Answer in natural language. Considering the relative positions, where is Window (highlighted by a red box) with respect to island countertop with black color (highlighted by a blue box)? Choose between the following options: right or left
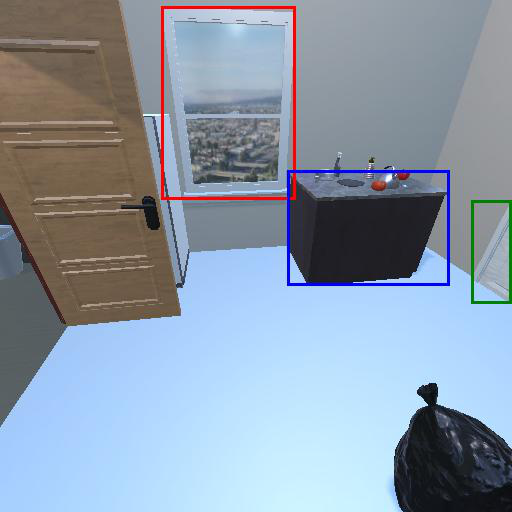
<answer>left</answer>